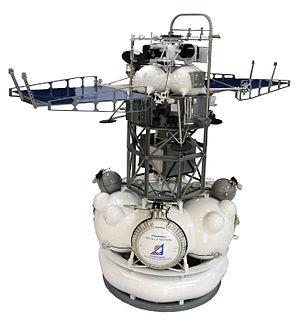
Maquette de Phobos Grunt présentée au Salon de l'Aéronautique du Bourget 2011. 1 = module de croisière, 2 = Yinghuo 1
Tianwen-1 est une sonde spatiale martienne de l'agence spatiale chinoise développée et construite par la CASC, le principal industriel chinois du secteur spatial. La sonde consiste en un orbiteur, un atterrisseur et un astromobile qui doit explorer la surface de la planète. Après l'échec en 2011 de la mission conjointe sino-russe Phobos-Grunt qui emportait le petit satellite chinois Yinghuo 1, il est finalement décidé de conduire la prochaine mission chinoise de façon indépendante. Les succès du programme d'exploration lunaire Chang'e, en particulier la réussite de la mise en oeuvre du système d'atterrissage de Chang'e 3 et 4, permettent à la Chine de disposer d'une mission ambitieuse. Le projet, qui constitue la première sonde interplanétaire de la Chine, est approuvé en 2016.